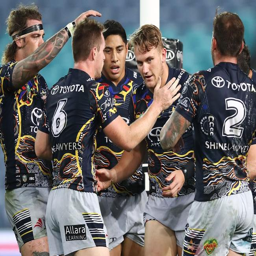
person celebrates with team mates after scoring a try .